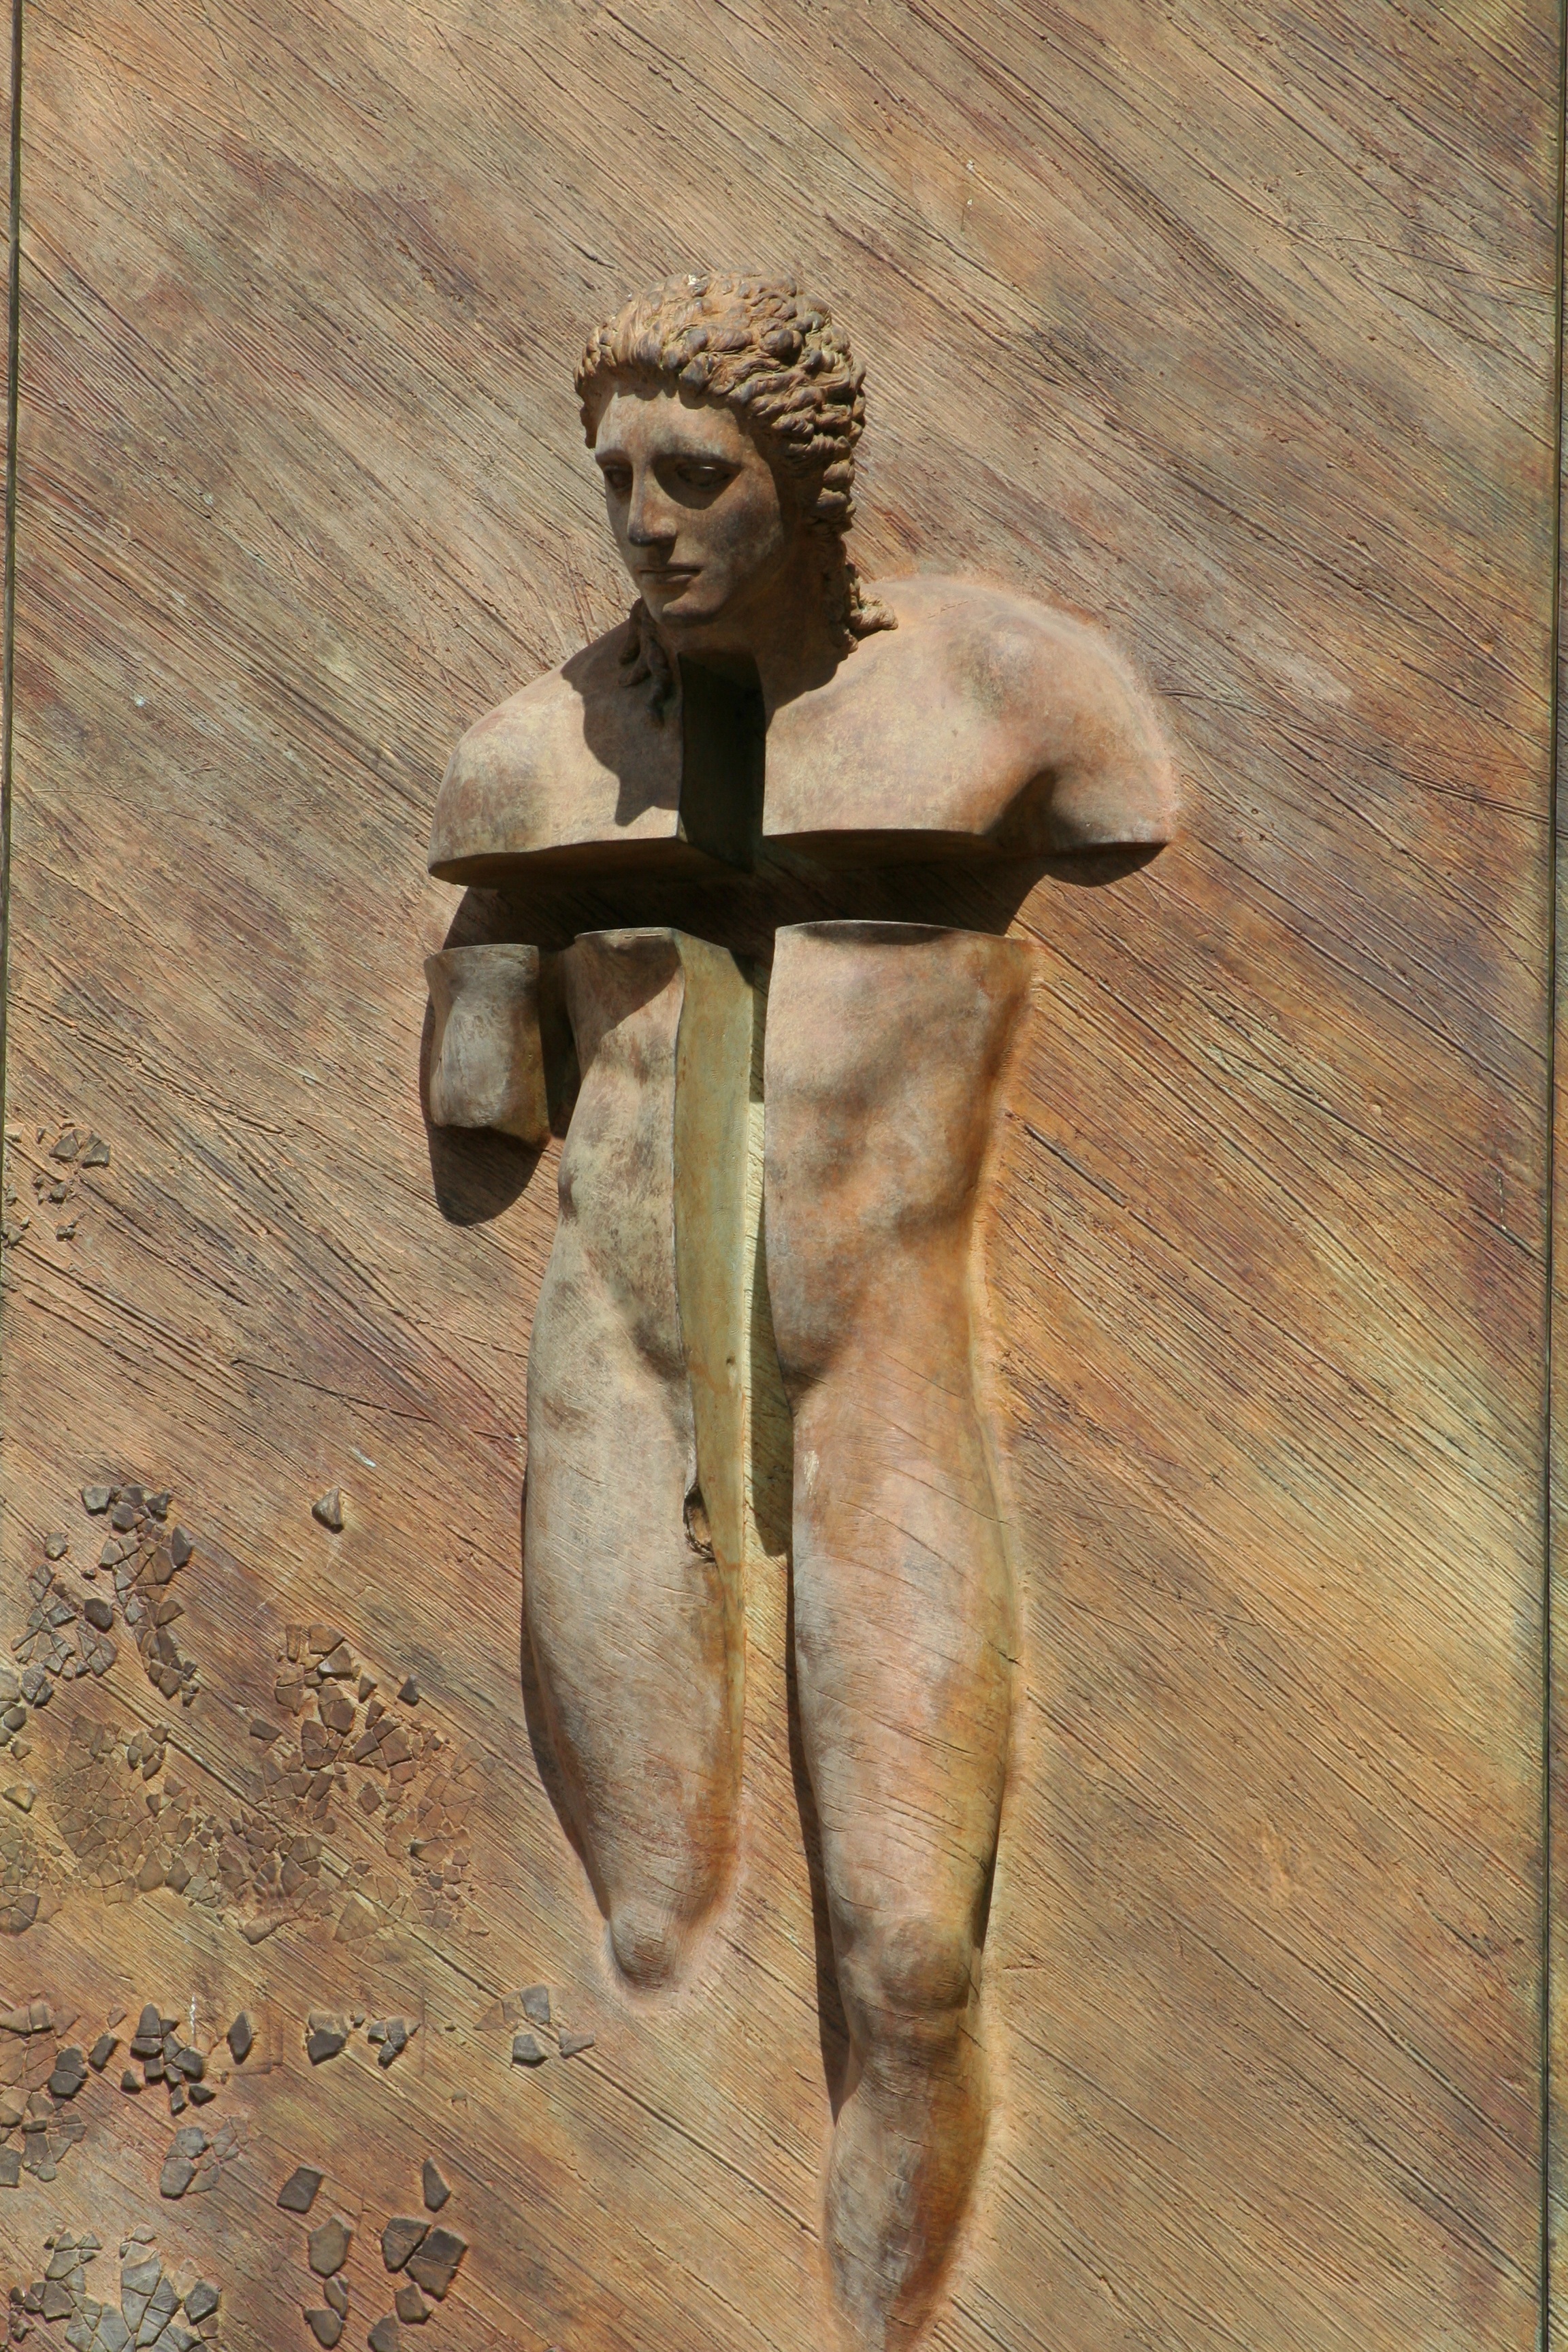
wood, antique, monument, statue, italy, painting, sculpture, art, rome, bronze, carving, relief, crucifix, ancient history, figure drawing